Trent Harmon

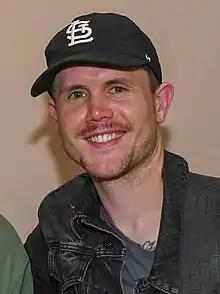
Harmon in 2022

Trenton William Harmon (born October 8, 1990) is an American country music singer who won the fifteenth season of "American Idol" on April 7, 2016.